Alaigal Oivathillai

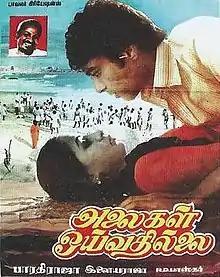
Theatrical release poster

Alaigal Oivathillai is a 1981 Indian Tamil-language teen romantic drama film written and directed by Bharathiraja, from a story by Manivannan. The film stars Karthik and Radha, in their acting debuts. Thiagarajan, Silk Smitha and Kamala Kamesh appear in supporting roles. The story follows a Hindu boy who falls in love with a Christian girl. How the lovers unite braving all the obstacles, forms the crux of the story.